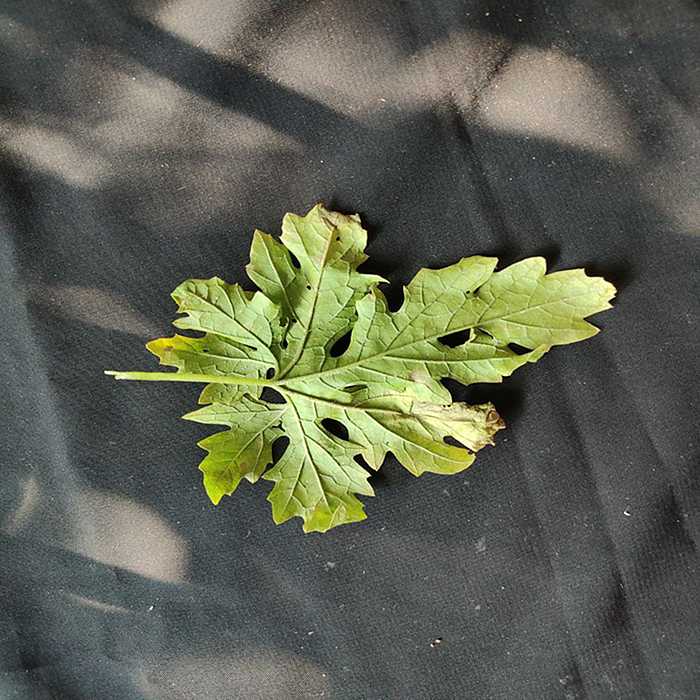
Plant: Bitter Gourd
Label: Downey mildew